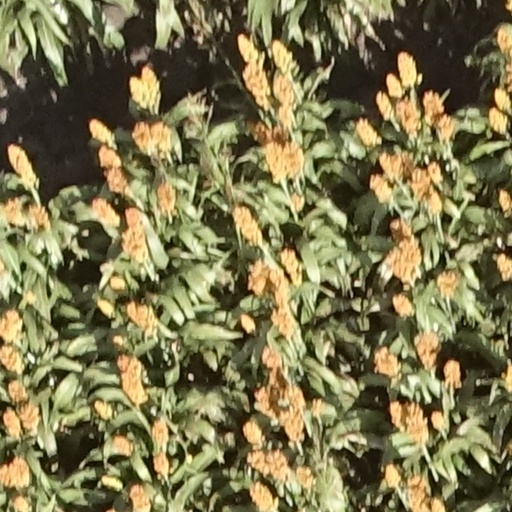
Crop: sorghum